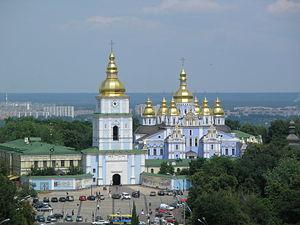
L'Ukraine est un État d'Europe orientale, le deuxième d'Europe par sa superficie. Elle est bordée par la mer Noire et la mer d'Azov au sud, frontalière avec la Russie au nord-est et à l'est, avec la Biélorussie au nord, avec la Pologne à l'ouest-nord-ouest, avec la Slovaquie et la Hongrie à l'ouest et avec la Roumanie et la Moldavie au sud-ouest.
L'Ukraine est la 8ᵉ destination la plus populaire des touristes en Europe en 2012. L'industrie touristique du pays a besoin d'investissement pour se moderniser, mais elle continue de contribuer stratégiquement à l'économie de l'Ukraine. En 2012, la part du tourisme dans le produit intérieur brut s'est montée à 28,8 milliards de UAH, soit 2,2 % du PIB, tout en procurant directement 351 500 emplois. En 2012, plus de 23 millions de visiteurs étrangers on visité l'Ukraine. La plus grande partie des visiteurs viennent d'Europe de l'Est, de l'Europe de l'Ouest, des États-Unis et du Canada.
La mosaïque byzantine, dont l’apogée se situe entre le VIᵉ siècle et le XVᵉ siècle, plonge ses racines dans une longue tradition venue de la Grèce antique et de Rome. À partir du IVᵉ siècle, les églises chrétiennes adoptèrent et adaptèrent cette tradition pour dépeindre des scènes de la vie religieuse et de la Bible, non plus sur les pavements de leurs édifices mais sur leurs murs et leurs plafonds. Les artistes byzantins devinrent renommés pour leur technique et leur inspiration, influençant ceux du royaume normand de Sicile au XIIᵉ siècle ainsi que ceux de Venise, de Rome et d’autres villes de l’ancienne Italie byzantine, de même que ceux de Russie, d’Ukraine et d’autres pays du monde orthodoxe. L’art de la mosaïque s’estompa au cours de la Renaissance quoique divers artistes comme Raphaël continuèrent à pratiquer les anciennes techniques. Hors de l’empire byzantin, ces techniques furent adoptées à la fois par des artistes juifs pour la décoration des synagogues et par des artistes musulmans pour celle des mosquées et des palais.